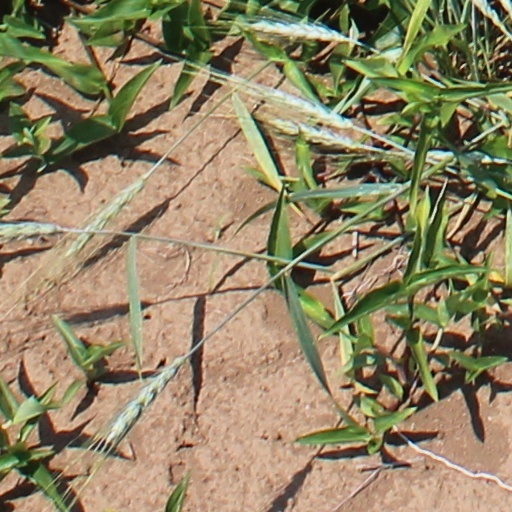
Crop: wheat